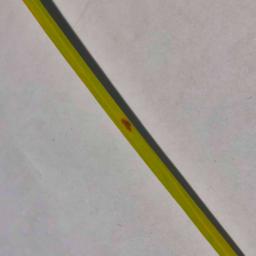
Label: Rice___Leaf_Blast